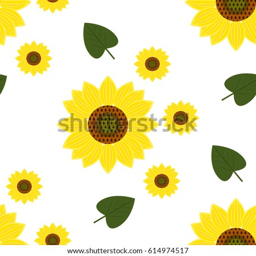
sunflowers on a white background .